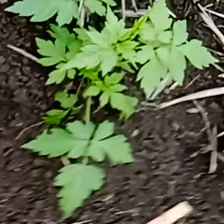
Weed species: Gajar_gavat_(Parthenium hysterophorus)